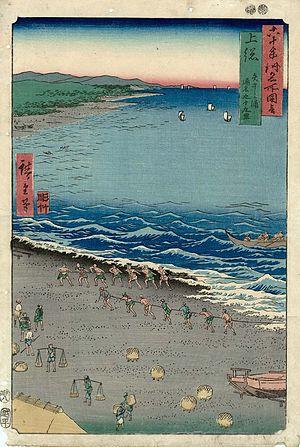
La plage de Kujūkuri est une plage de sable qui occupe une grande partie de la côte nord-est de la péninsule de Bōsō dans la préfecture de Chiba au Japon. Elle fait approximativement 60 km de long, ce qui en fait la deuxième plage la plus longue de Japon. La plage de Kujūkuri est une populaire destination de natation et de surf pour les habitants du Grand Tokyo. La plage est protégée dans la mesure où elle fait partie du parc naturel préfectoral de Kujūkuri.
Les Vues des sites célèbres des soixante et quelques provinces du Japon forment une série d’estampes ukiyo-e du peintre Hiroshige. Publiée de 1853 à 1856 par la maison d’édition Koshihei, la série est composée de soixante-neuf estampes et d’une page de sommaire. Elle illustre soixante-huit provinces du Japon, ainsi que la capitale Edo.